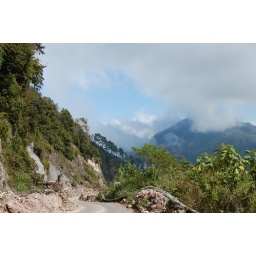
forest in the clouds